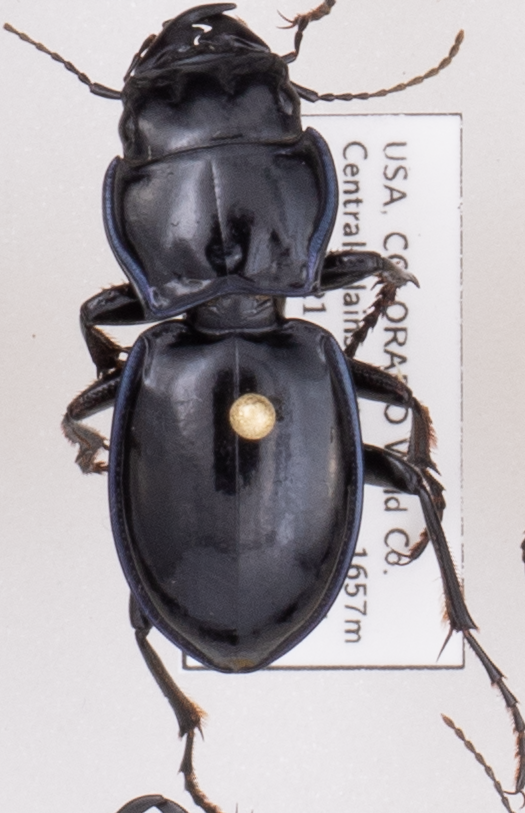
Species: Pasimachus elongatus
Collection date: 2021-07-21
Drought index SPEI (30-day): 1.93
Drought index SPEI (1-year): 0.288
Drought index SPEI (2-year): -0.46